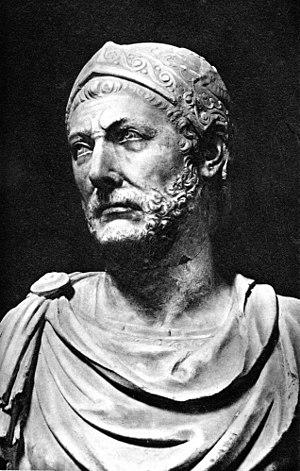
L'époque punique a connu l'apparition de certaines personnalités qui excellaient dans plusieurs domaines dont Hannon, Himilcon, Magon le Carthaginois et Hannibal Barca sont les plus connus.
Les Carpétans selon Polybe étaient un peuple de l'ancienne Ibérie. Ils vivaient dans le territoire qui correspond à l'actuelle Vieille-Castille, dans la zone montagneuse de la Sierra de Guadarrama, qui est la région actuelle autour de Madrid et du haut cours du fleuve Tage. Ce peuple est d'origine celtique ou indo-européenne. Leur localisation, près des territoires ibères de la péninsule leur a permis de recevoir une importante influence culturelle de ces derniers, ce qui a apporté à l'historiographie quelques polémiques concernant l'attribution de faits.
La Tunisie, en forme longue la République tunisienne, est un État d'Afrique du Nord bordé au nord et à l'est par la mer Méditerranée, à l'ouest par l'Algérie avec 965 kilomètres de frontière commune et au sud-sud-est par la Libye avec 459 kilomètres de frontière. Sa capitale Tunis est située dans le nord-est du pays, au fond du golfe du même nom. Plus de 30 % de la superficie du territoire est occupée par le désert du Sahara, le reste étant constitué de régions montagneuses et de plaines fertiles.
Hannibal Barca, généralement appelé Annibal ou Hannibal, né en 247 av. J.-C. à Carthage et mort entre 183 av. J.-C. et 181 av. J.-C. en Bithynie, est un général et homme politique carthaginois, généralement considéré comme l'un des plus grands tacticiens militaires de l'histoire.